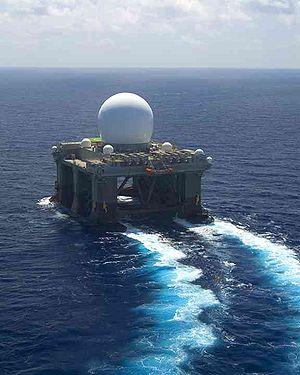
Le Sea-Based X-Band Radar ou SBX-1 est une station radar à antenne active flottante et mobile, capable de fonctionner par grand vent et mer forte. Il fait partie du Ballistic Missile Defense System américain. Son numéro IMO est 8765412.
Un missile antibalistique est un missile conçu pour intercepter un missile balistique ou une roquette. Le terme est cependant principalement utilisé pour désigner les systèmes conçus pour contrer des missiles balistiques intercontinentaux.